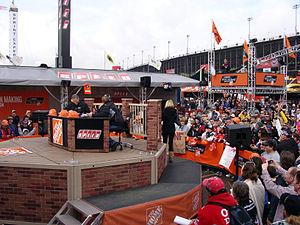
NASCAR RaceDay est une émission de télévision de NASCAR d'avant-course, diffusée depuis 2001 sur la chaîne de télévision américaine Speed. Elle est présentée par l'animateur de télévision John M. Roberts, accompagné du pilote de NASCAR Kenny Wallace et de l'ancien pilote Kyle Petty. L'émission dure 120 minutes, et se déroule en public.